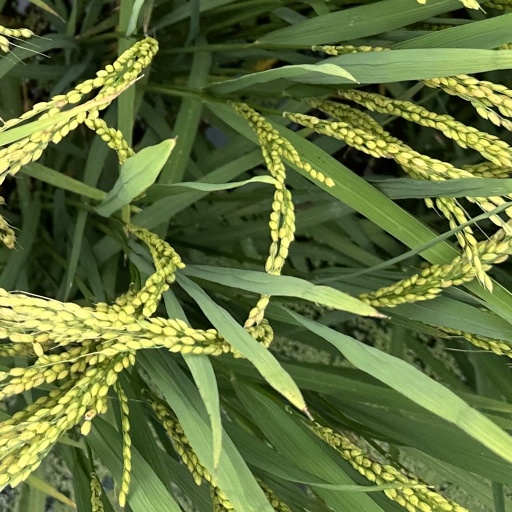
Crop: rice